Tenuta Reale (Viareggio)

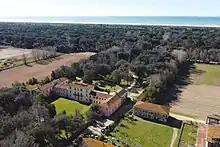
villa, park, pine forest and the sea

Tenuta Reale was a landed property, located at the outskirts of Viareggio, Italy. It was carved out as private estate in the 1810s, when it covered few hundred hectares; over time its size diminished due to expropriations and sales of various plots. Tenuta belonged to the ducal family of House of Bourbon-Parma and its descendants, since the 1890s married to the Habsburg-Lothringens; in 1985 its remains were donated to the municipality of Viareggio. The centre of the estate was a large mansion known as Villa Borbone; it forms part of local architectural heritage, and its most recognized part is the sepulchral chapel, which hosts remnants of various historical personalities. The past of Tenuta Reale is at the crossroads of national histories of Italy, Spain and Austria; its other peculiarity is that it is related almost exclusively to female owners and was shaped by numerous women. The Villa currently is open to public and hosts exhibitions, conferences, concerts etc.